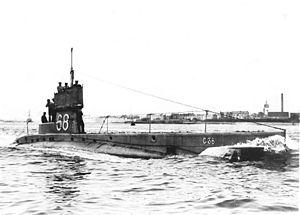
La classe C est la dernière classe de sous-marins de la Royal Navy propulsée par moteur à essence, marquant la fin du développement de la classe Holland. Les 38 unités furent construites sur les chantiers Vickers à Barrow-in-Furness et à Chatham Dockyard entre 1905 et 1910. Ils ont servi durant la Première Guerre mondiale.